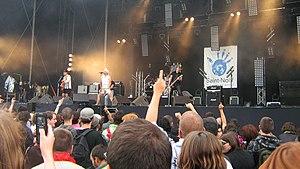
Elmer Food Beat au Festival de St Nolff en 2008.
Elmer Food Beat est un groupe de rock français, originaire de Nantes et fondé en 1986. Il est notamment caractérisé par des textes égrillards et humoristiques. Son album 30 cm connaît un grand succès en 1990, avec des titres comme Daniela, La Caissière de chez Leclerc ou Le plastique c'est fantastique. Lors des Victoires de la musique 1991, Elmer Food Beat est désigné meilleur groupe de l'année. Après une période difficile, il se met en sommeil en 1993. Il prend un nouveau départ à la fin de l'année 2006.